History of hard disk drives

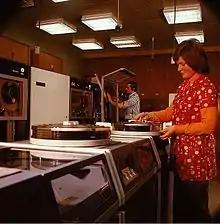
Removable disk packs

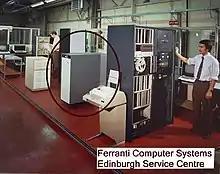
Burroughs B-475 Disk Drive (circled)

In 1970, IBM introduced the 2305 disk drive, with a head per track. In June it introduce the 3330 Direct Access Storage Facility, code-named "Merlin". Its removable disk packs could hold 100 MB. A major advance introduced with the 3330 was the use of error correction, which made this and most subsequent drives more reliable and less expensive because small imperfections in the disk surface can be tolerated.